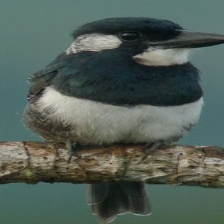
Species: BLACK BREASTED PUFFBIRD
Scientific name: NOTHARCHUS PECTORALIS